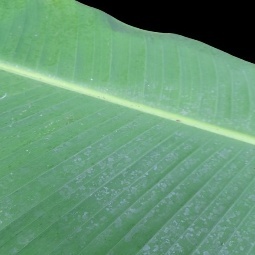
Label: Healthy